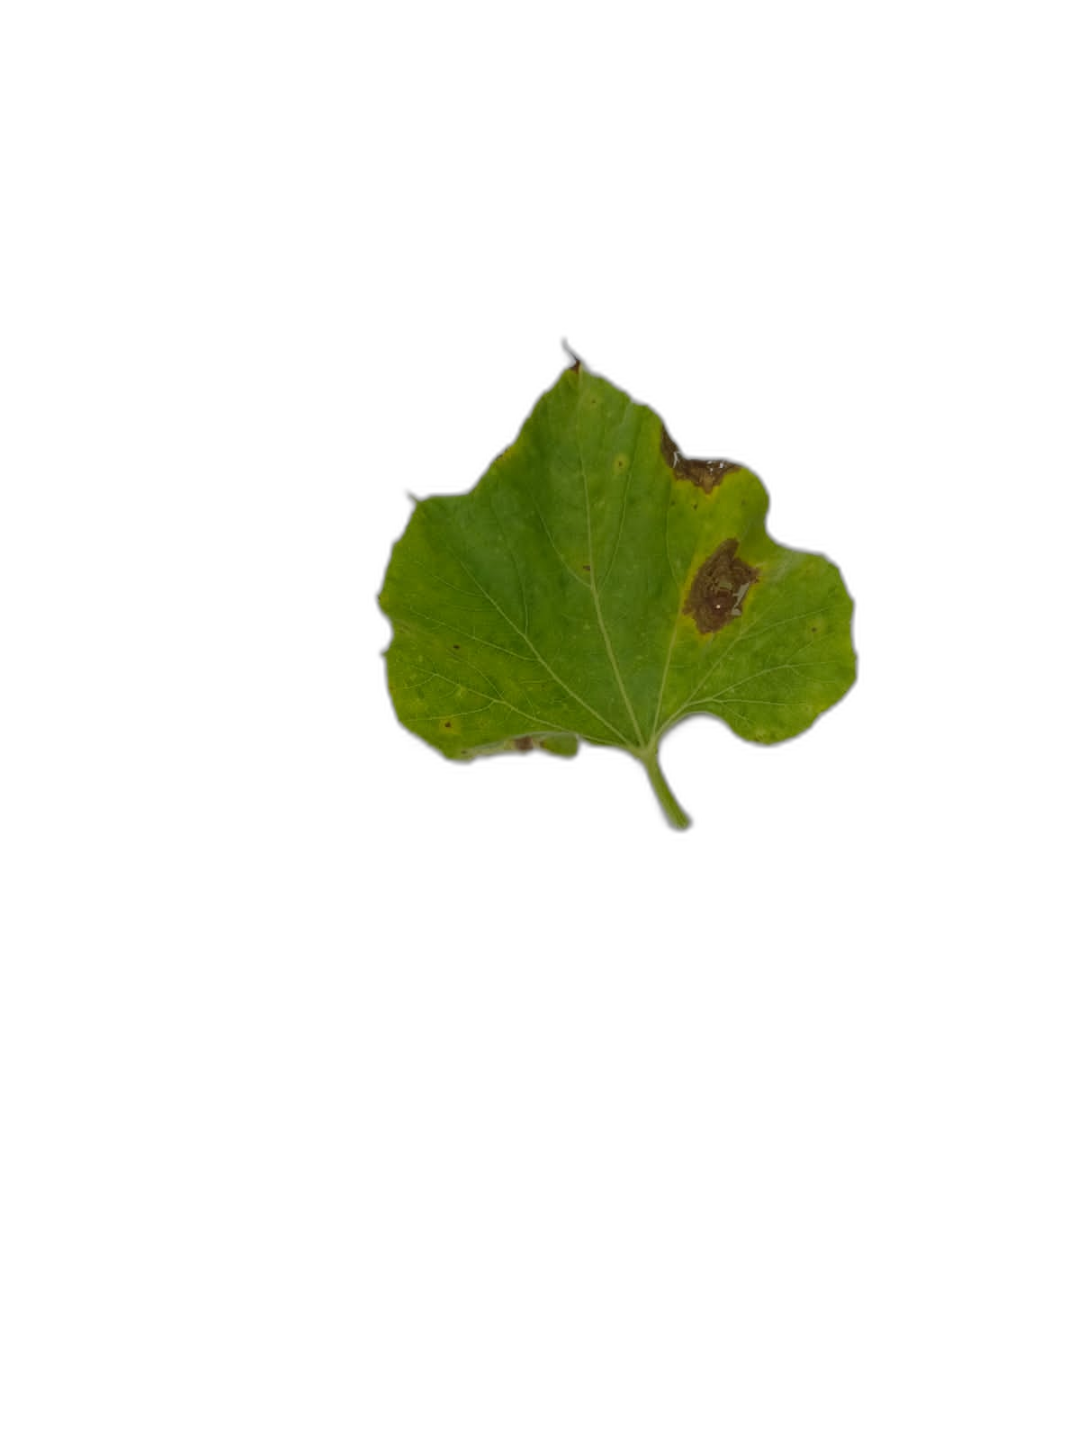
Crop: Bottle Gourd
Label: Anthracnose